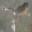
Label: frog